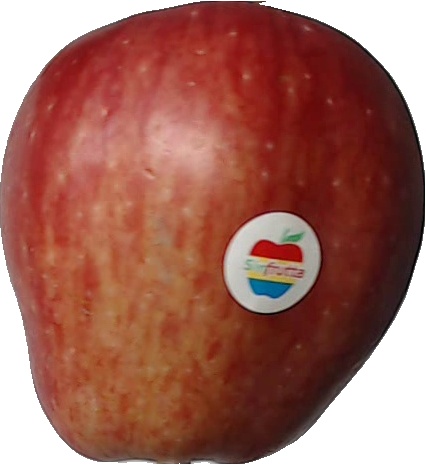
Label: apple_red_1